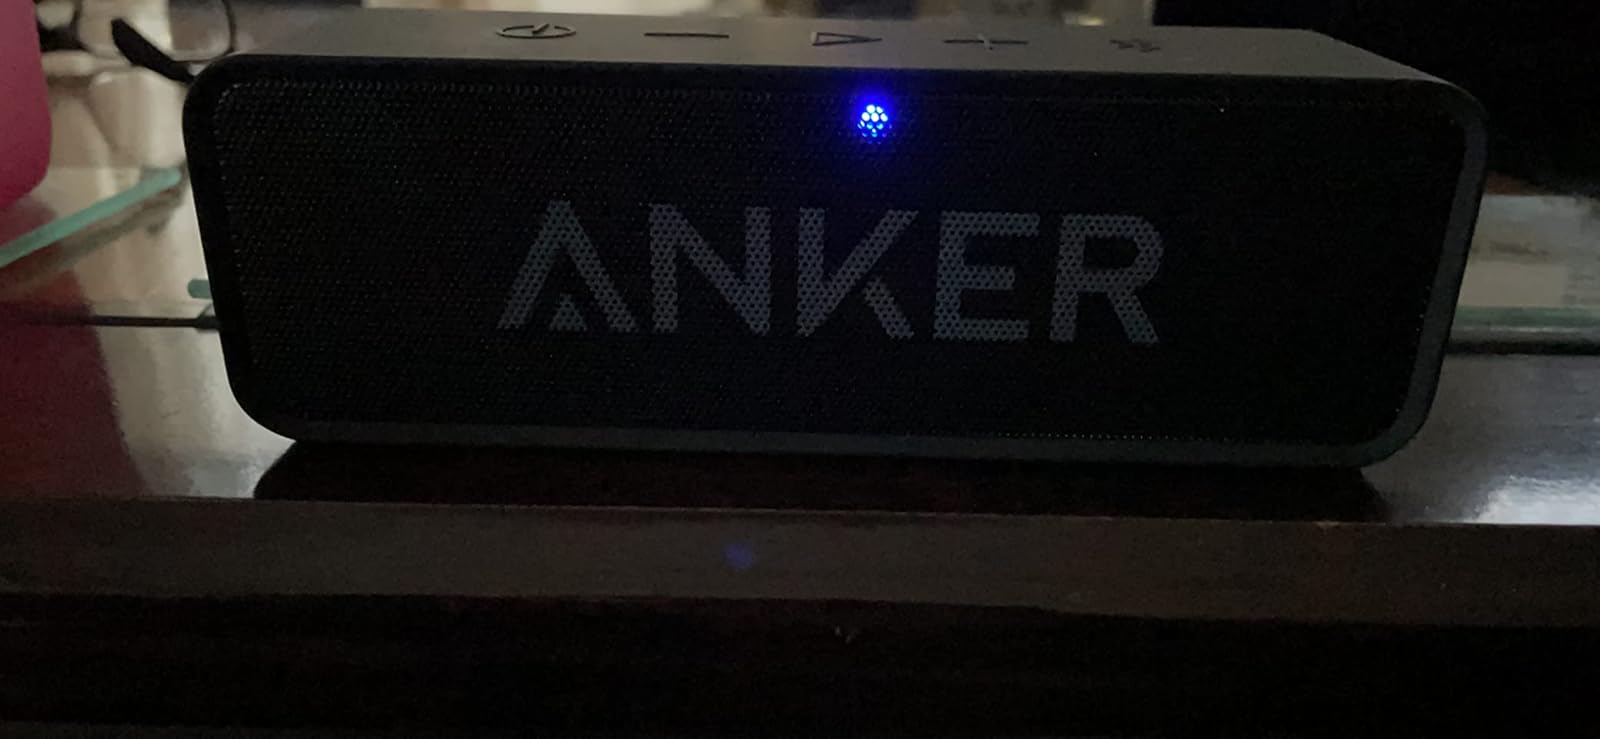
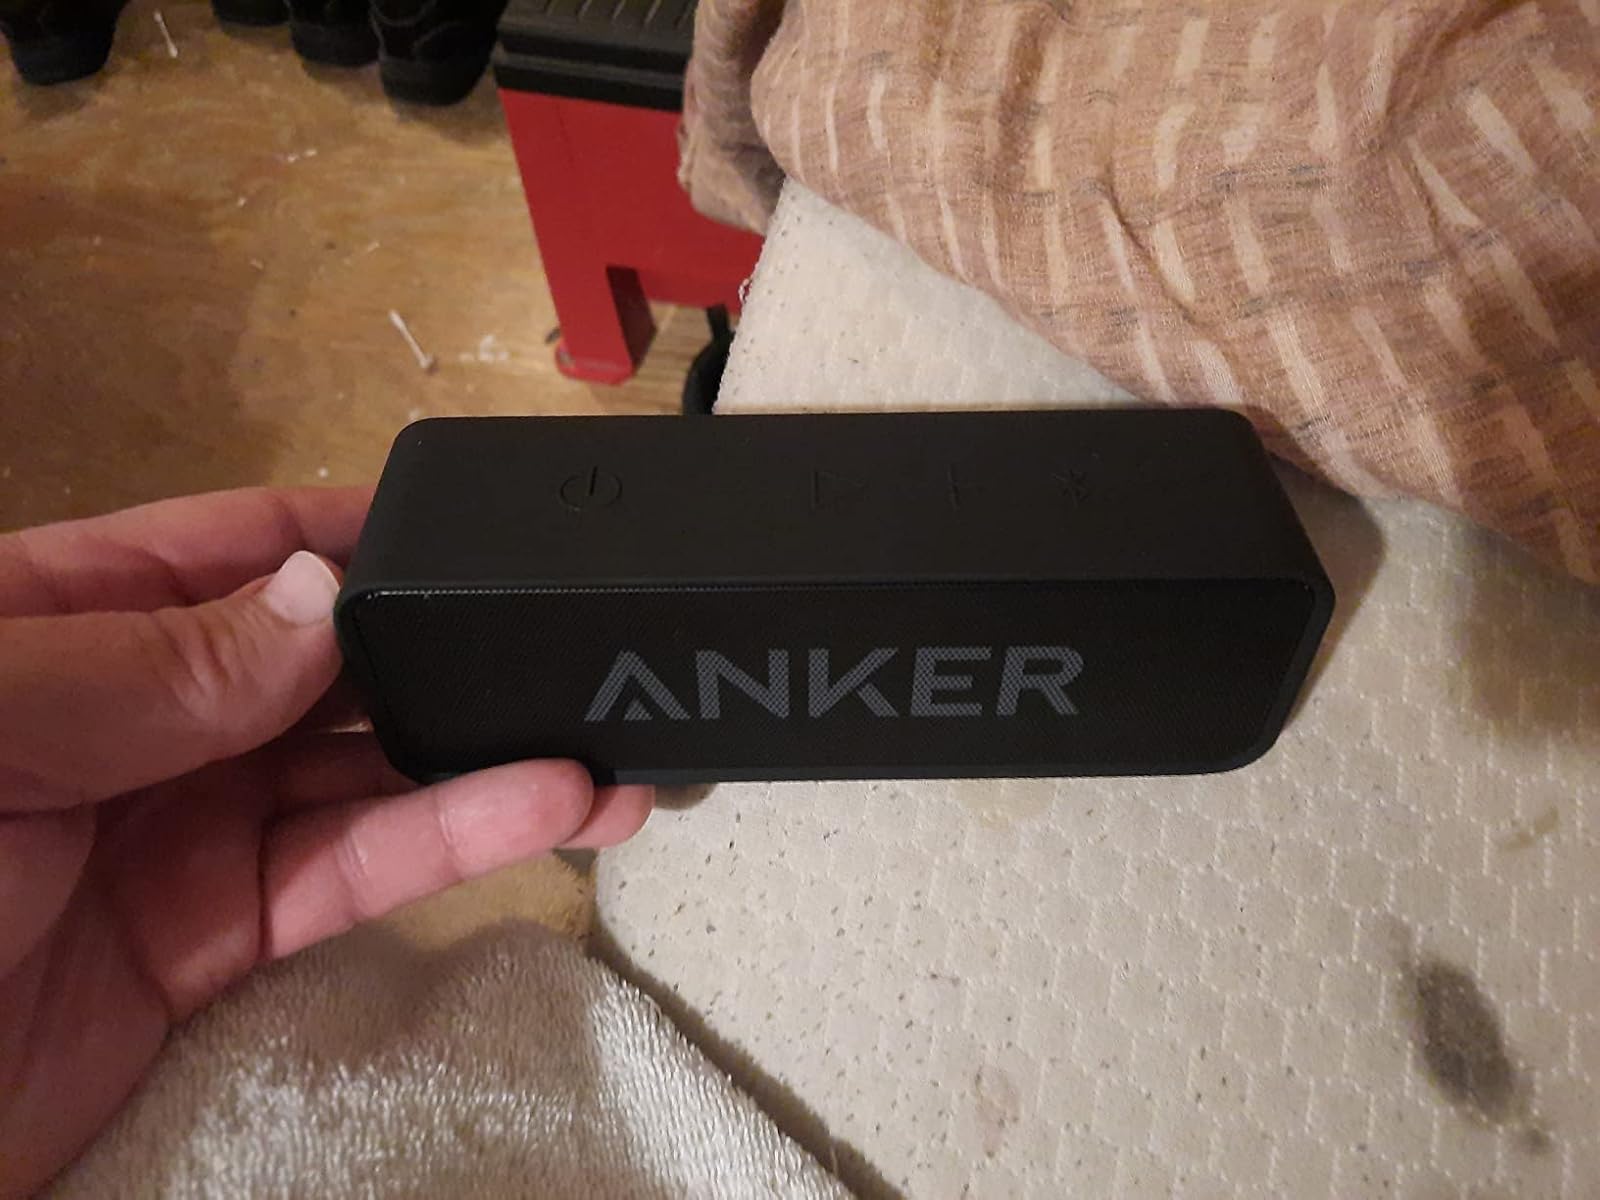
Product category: speaker
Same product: yes